Telemiracle

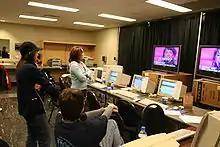
"Telemiracle" brings in many volunteers from across Canada.

Shown annually on CTV affiliates, the broadcast starts at 9 pm local time on the first Saturday in March (though for the first half of its history, it was often scheduled in February). The broadcast goes live to the host auditorium, where members of the national cast are introduced.